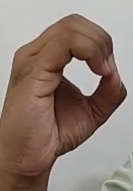
ASL sign: O